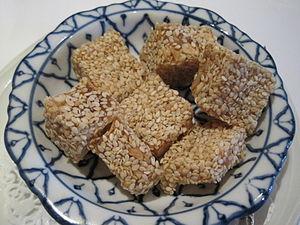
Nougats Chinois (cuisine chinoise)
Le sésame est une plante de la famille des Pédaliacées et un produit agricole largement cultivé pour ses graines.
Le nougat chinois est une pâtisserie-confiserie de la cuisine chinoise à base de sucre, de miel ou de mélasse, d'arachide et/ou de graines de sésame. Il en existe des variétés croquantes et des variétés molles, selon la matière sucrée utilisée.
Le nougat est une confiserie à base de blanc d'œuf, de miel et d'amande.